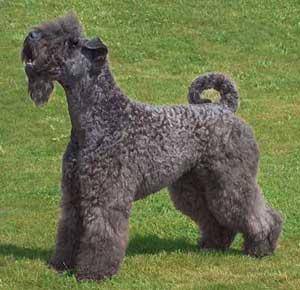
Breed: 229-n000087-Kerry_blue_terrier